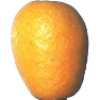
Label: kumquats